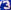
Number: 3